Wally Badarou

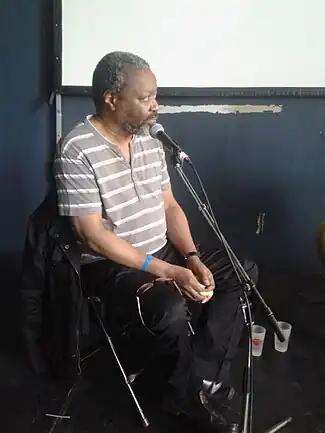
Badarou in 2016

Waliou Jacques Daniel Isheola "Wally" Badarou (born 22 March 1955) is a French musician. Born in France with ancestry from Benin, West Africa, Badarou is known for his close association with the English group Level 42, and for his prolific work as a session musician with a wide variety of performers from around the world.